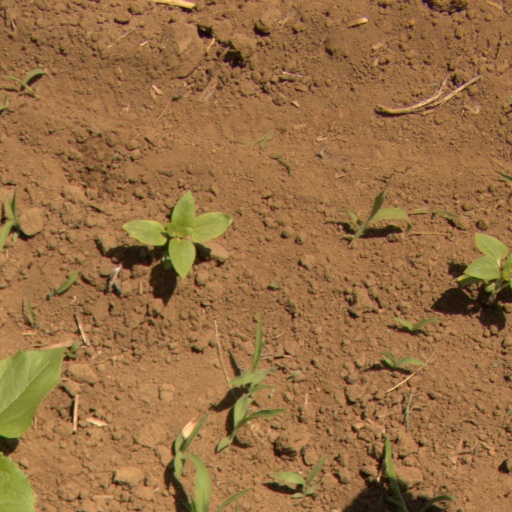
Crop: Jerusalem artichoke